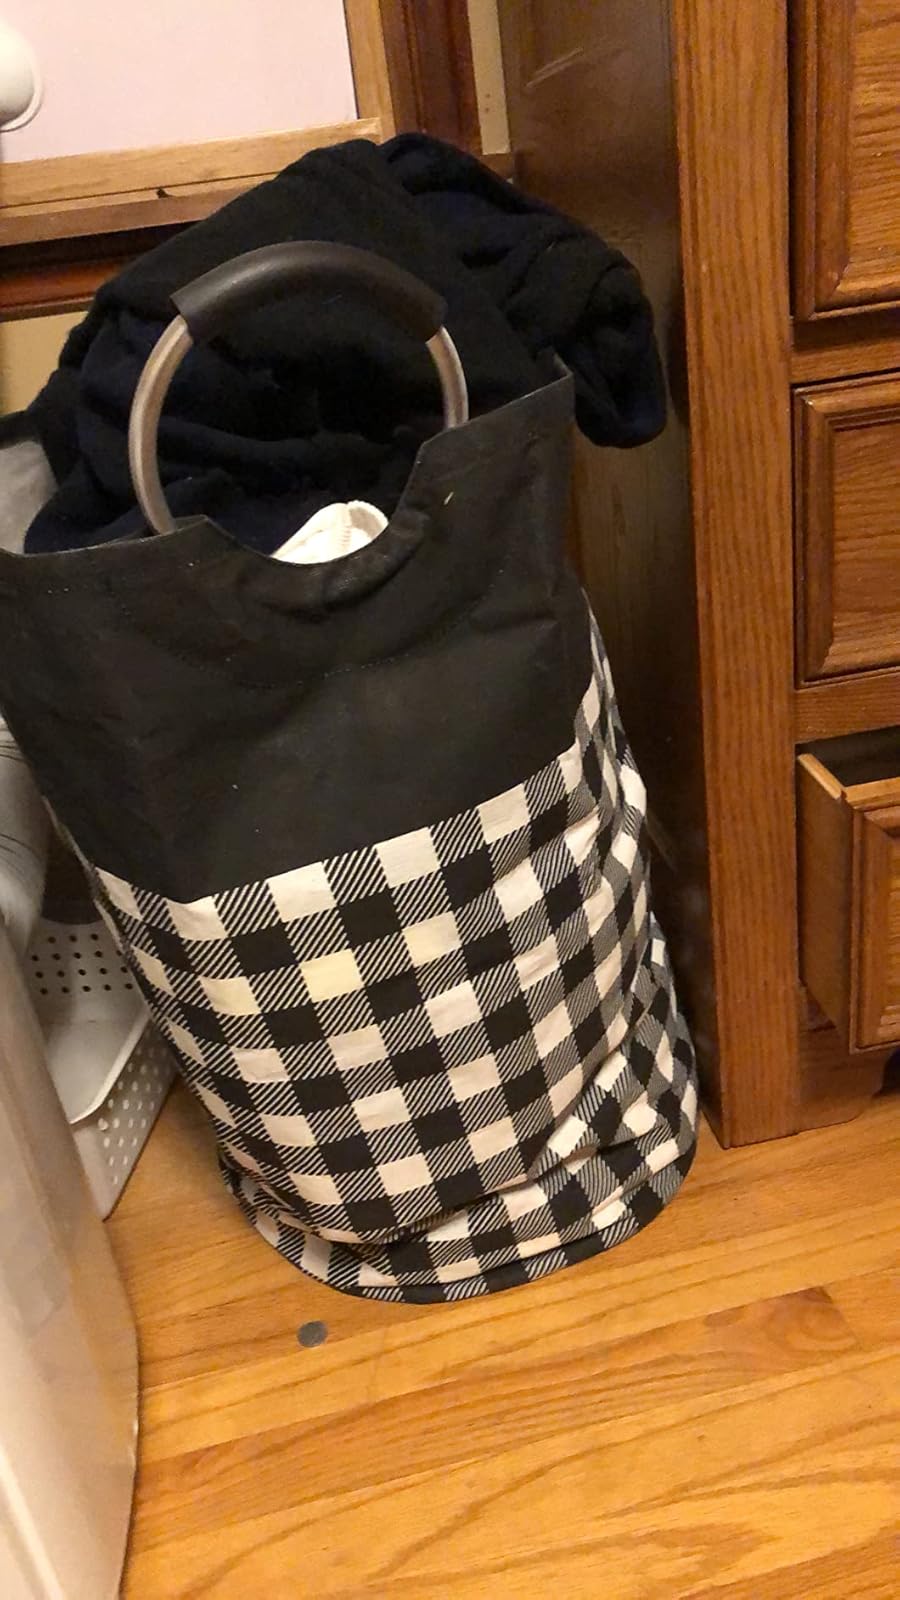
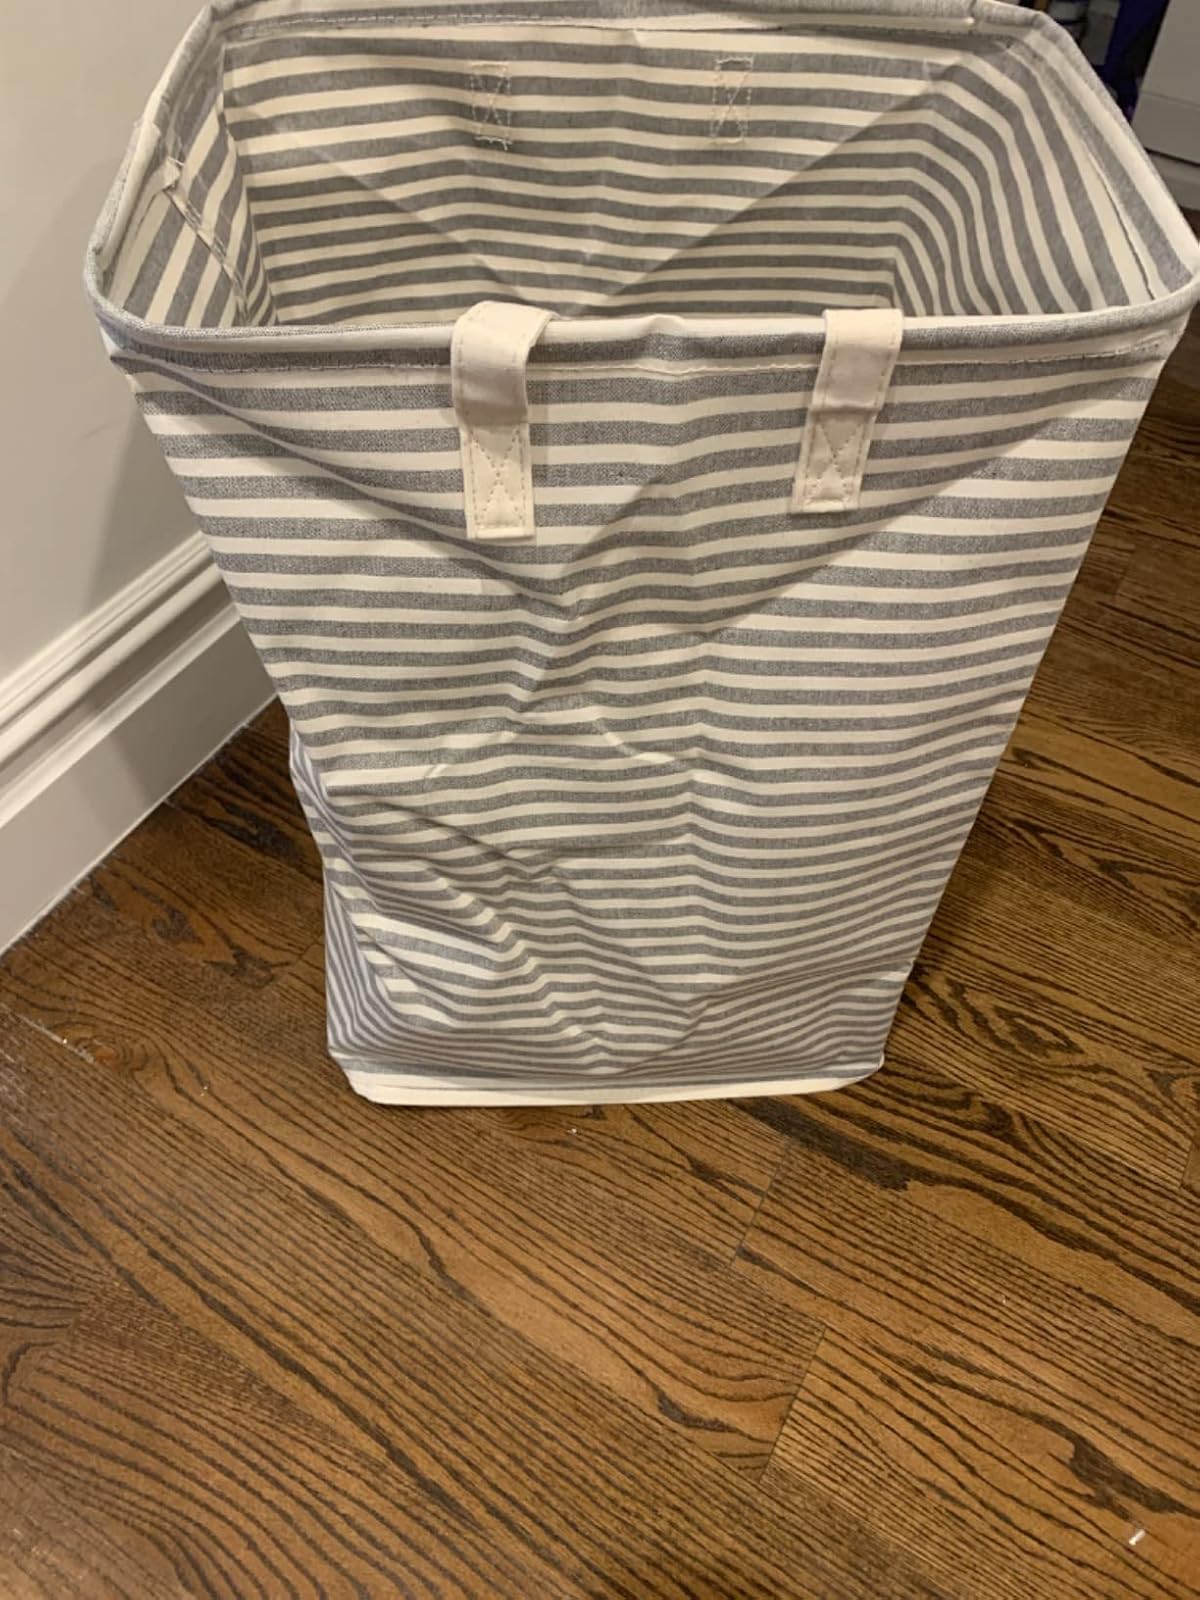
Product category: items_hamper
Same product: no